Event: Ecuador Earthquake
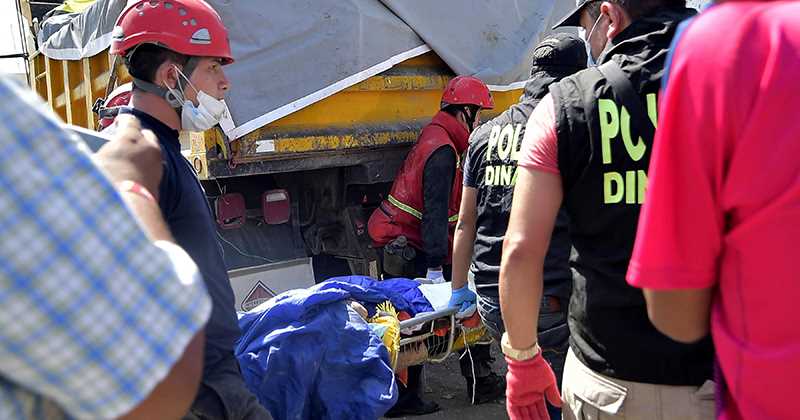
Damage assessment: no_damage